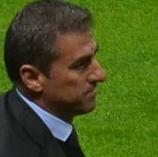
Age: 44